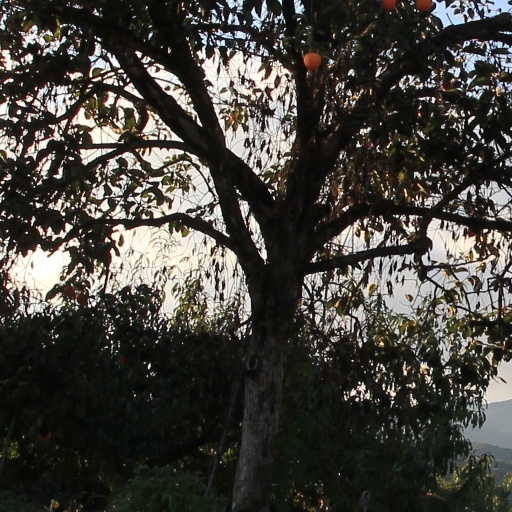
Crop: grape